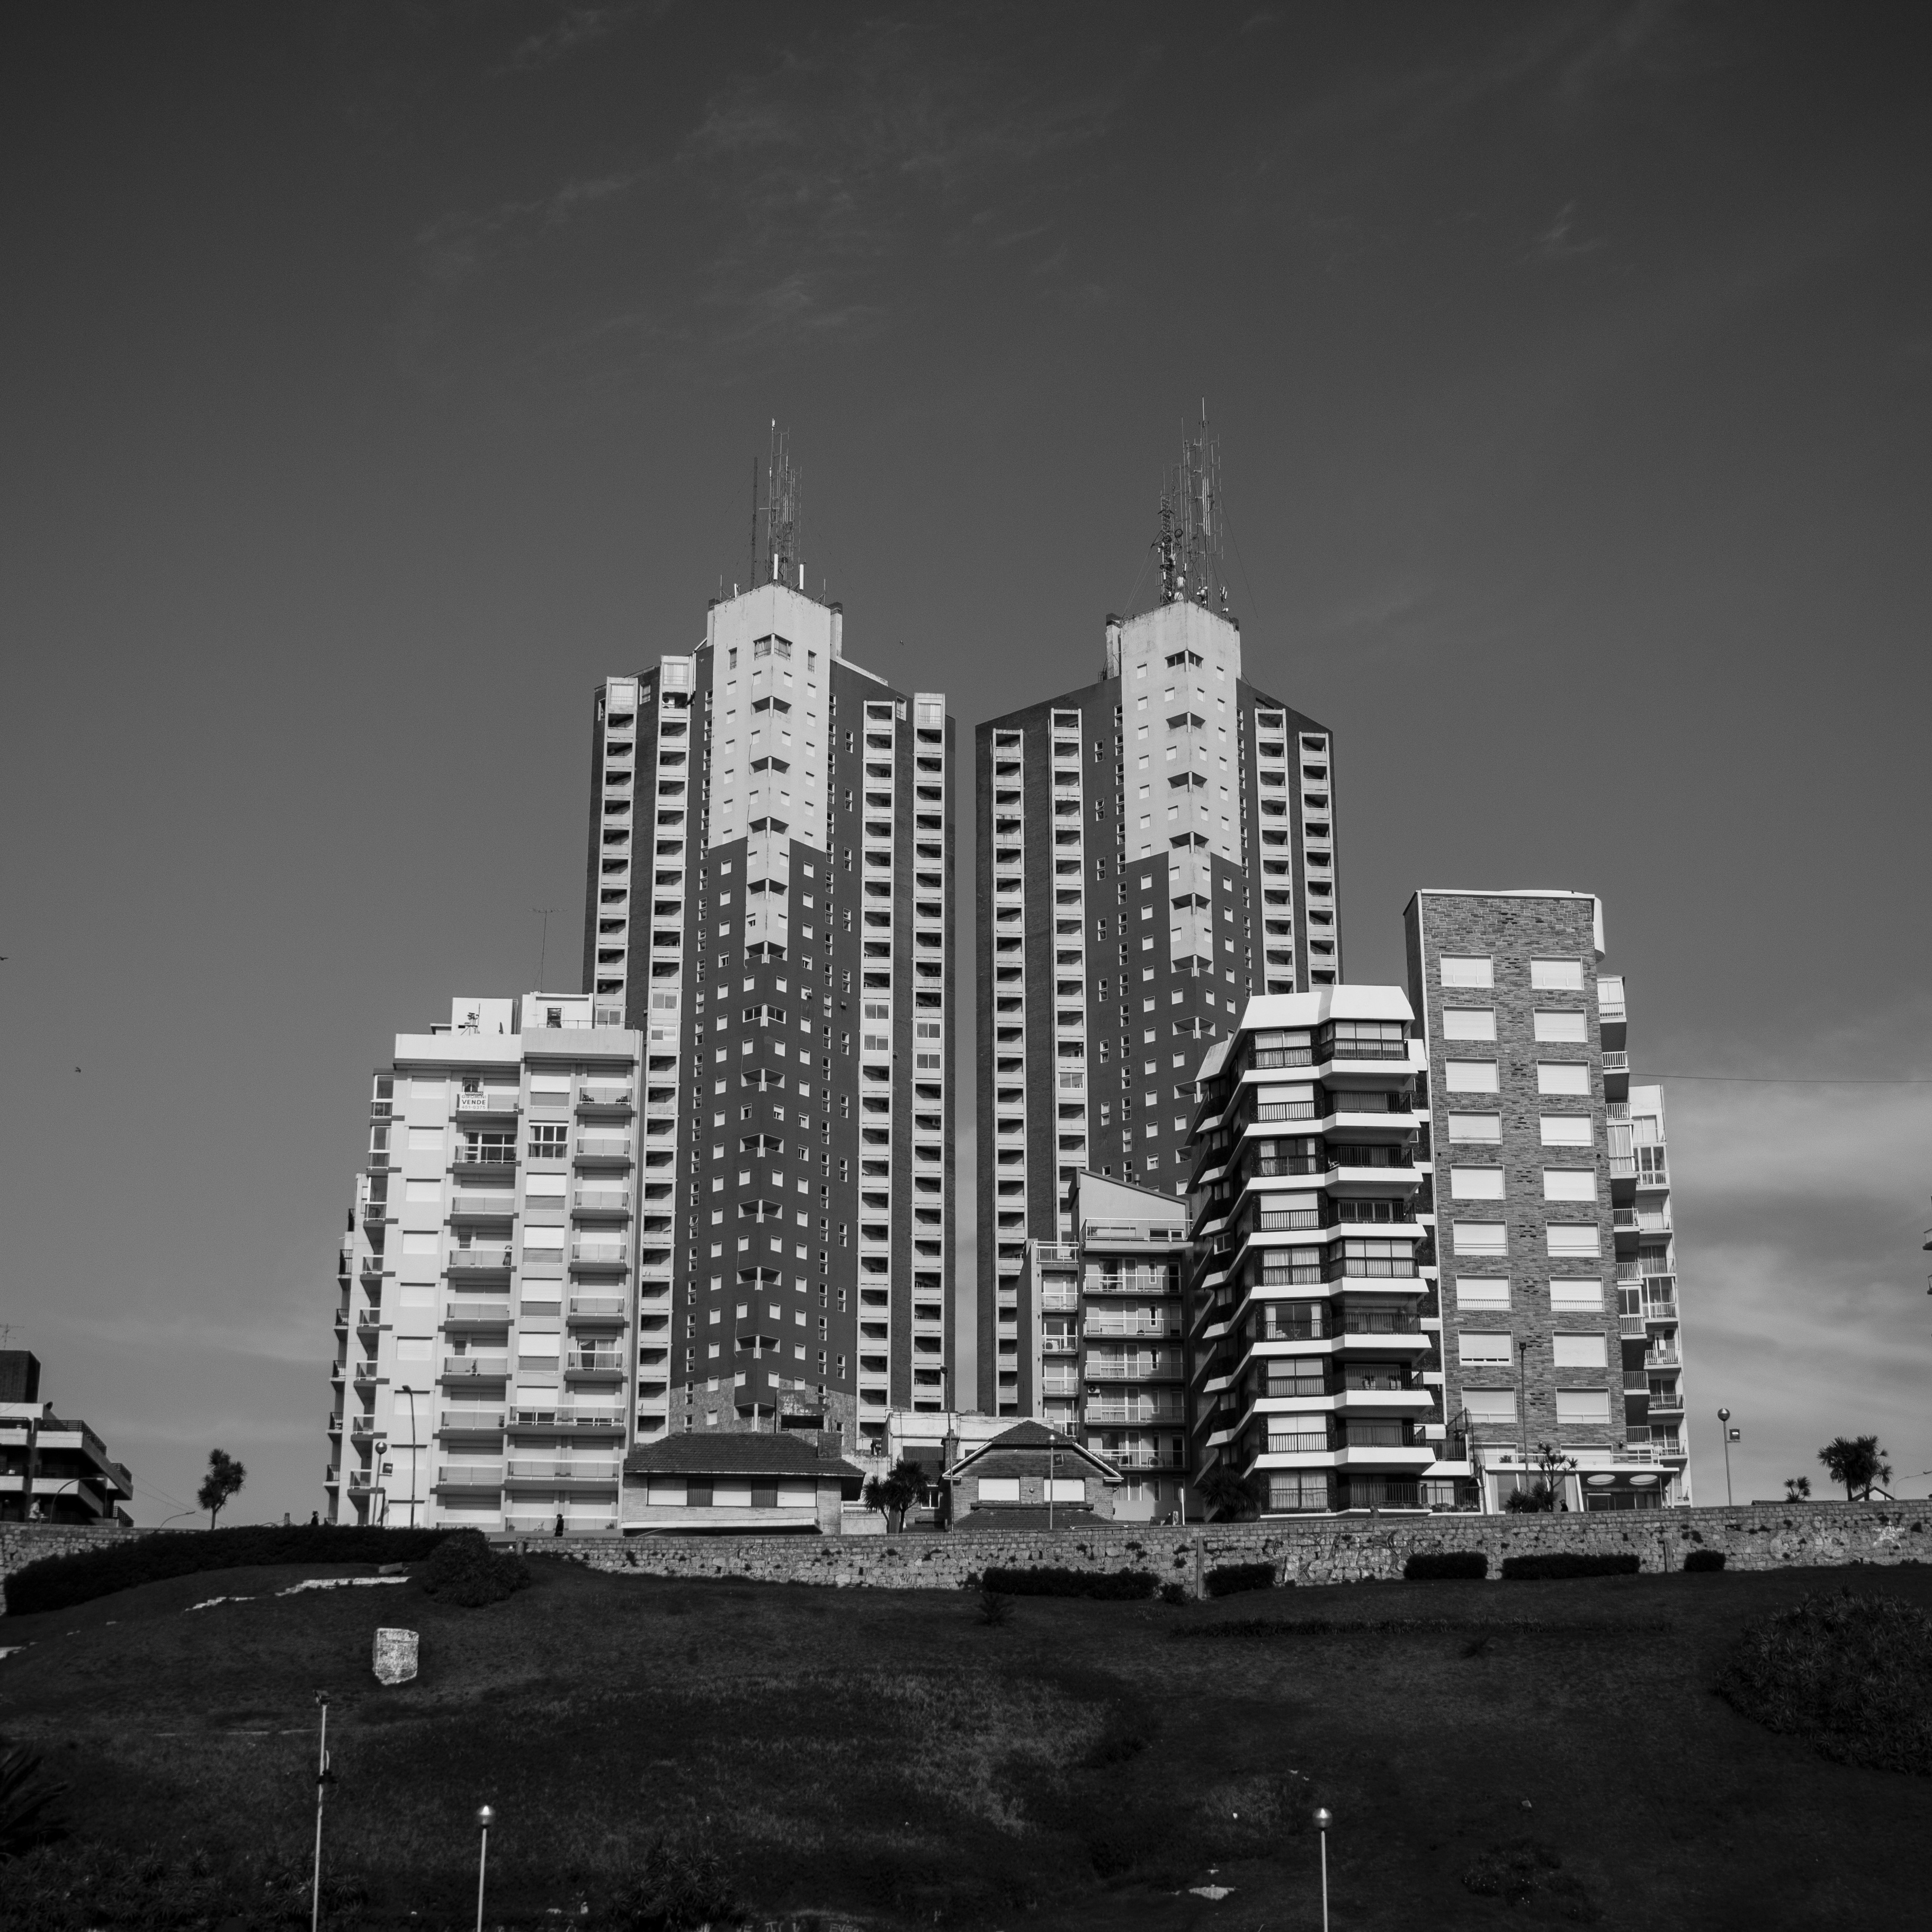
horizon, black and white, architecture, white, skyline, night, photography, city, skyscraper, cityscape, downtown, line, tower, landmark, darkness, black, monochrome, tower block, buildings, argentina, shape, metropolis, buenos aires, urban area, mar del plata, monochrome photography, human settlement, metropolitan area